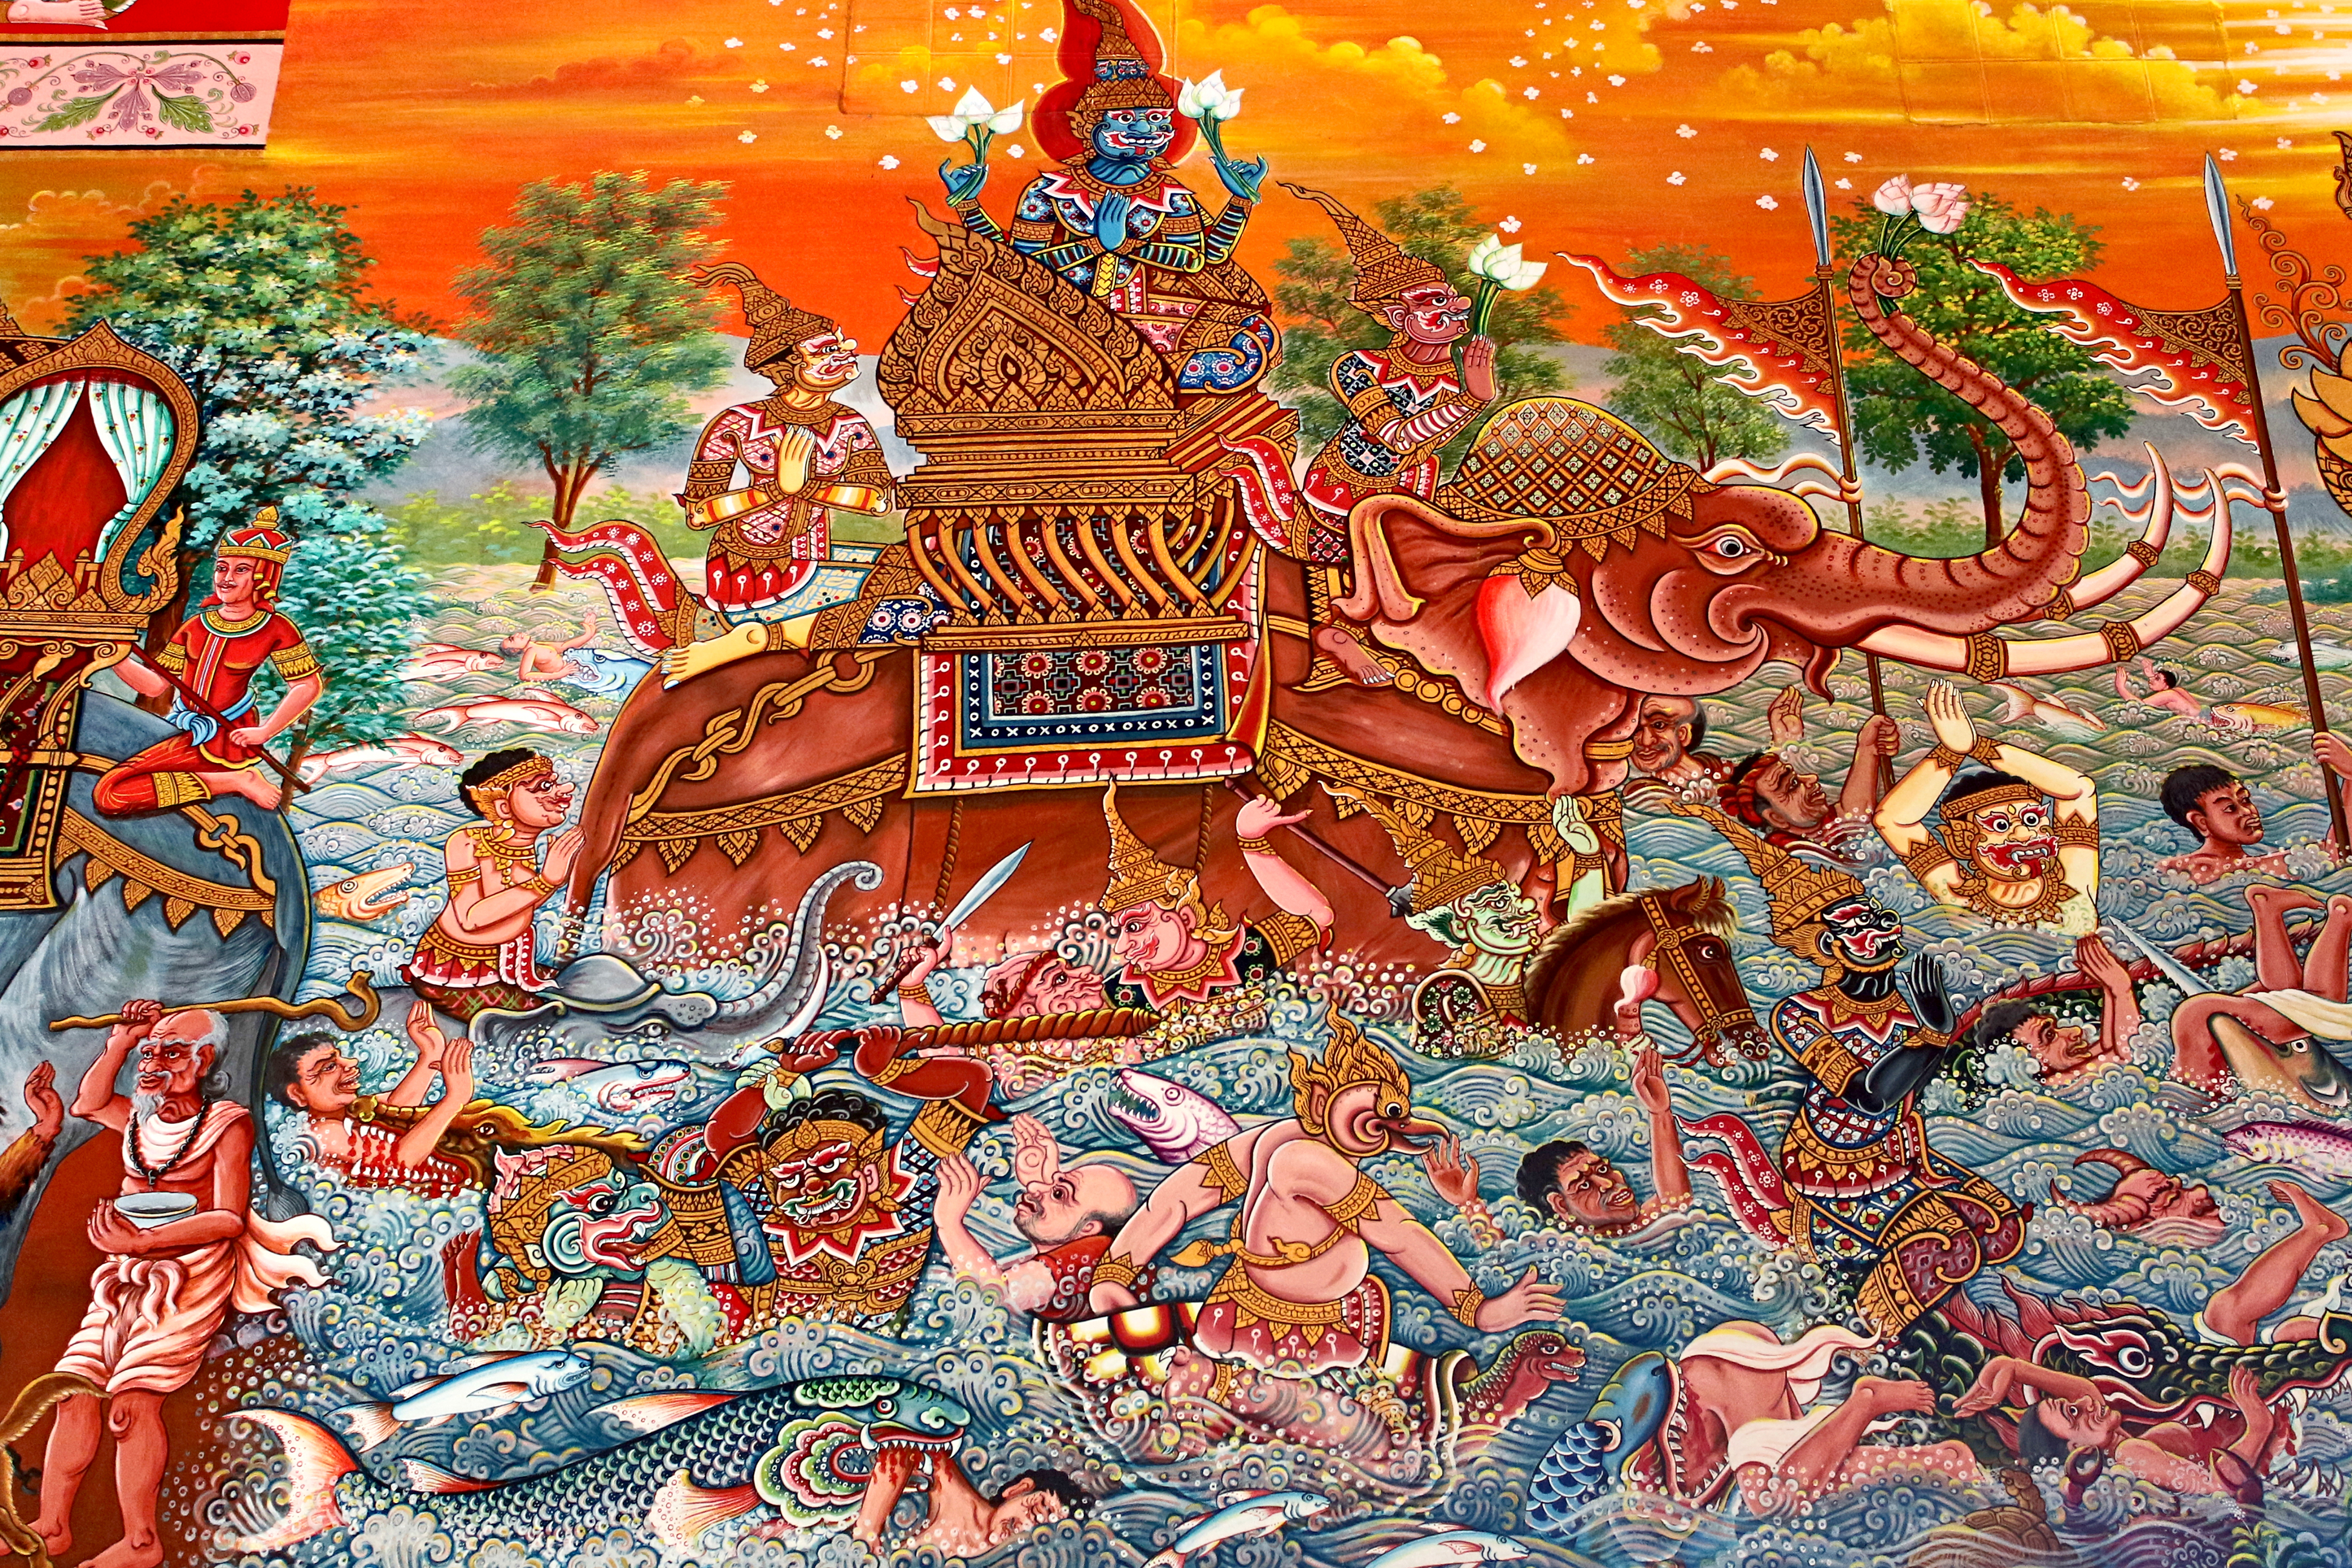
design, background, art, temple, wall, thailand, old, detail, style, religion, paint, thai, ancient, asian, traditional, texture, antique, decoration, culture, pattern, image, asia, travel, architecture, wat, building, history, vintage, abstract, buddhism, tapestry, mural, psychedelic art